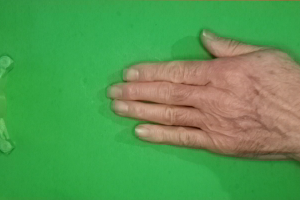
Label: paper